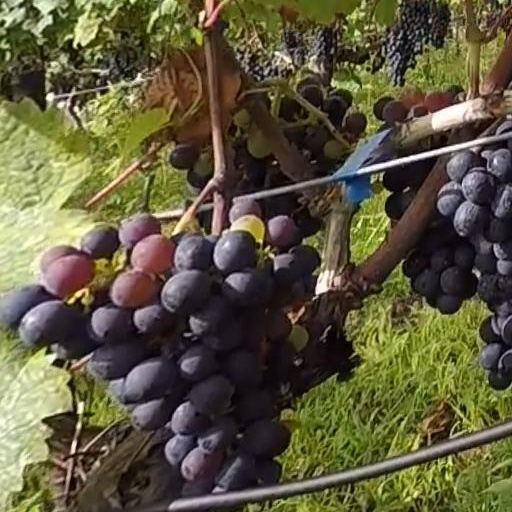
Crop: grape